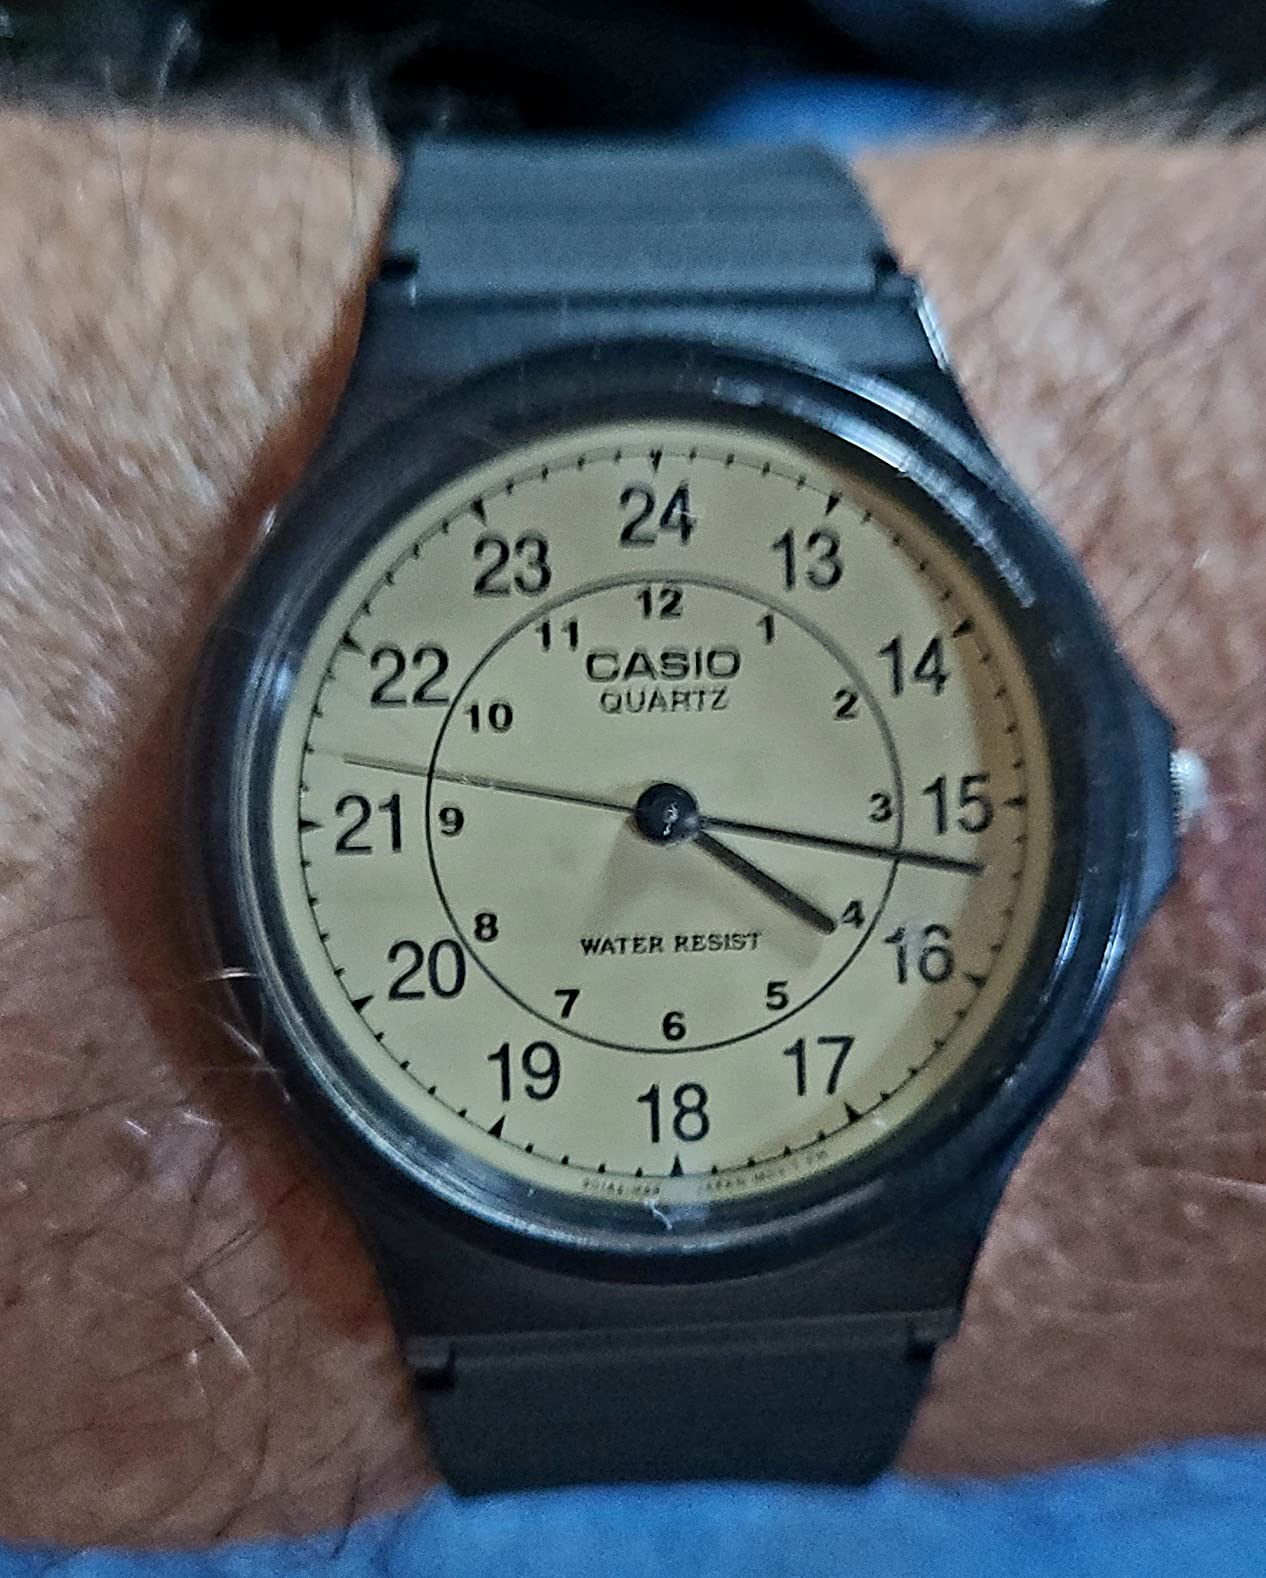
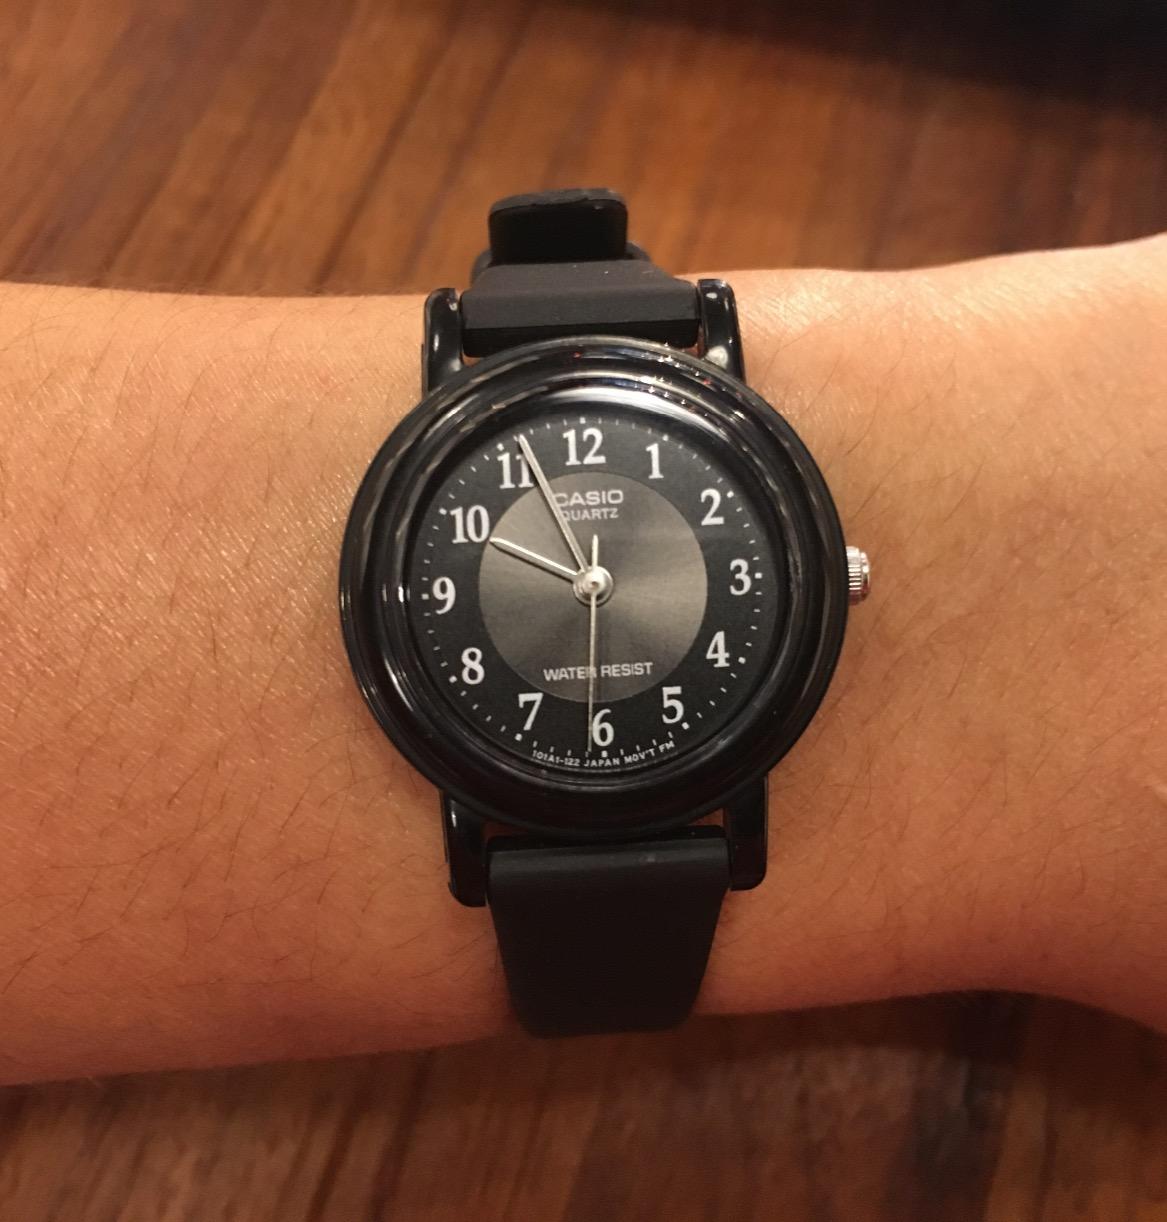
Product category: accessories_watch
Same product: no